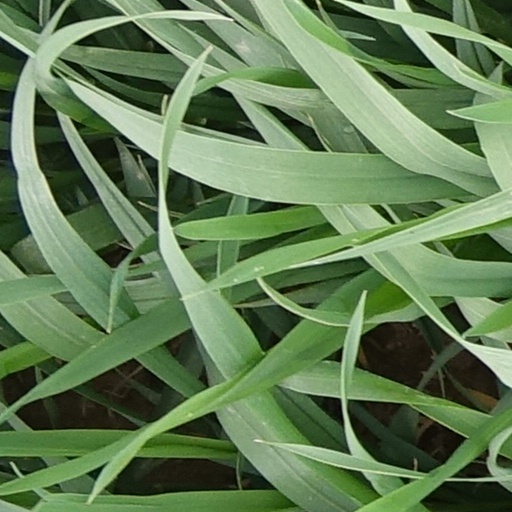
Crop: wheat